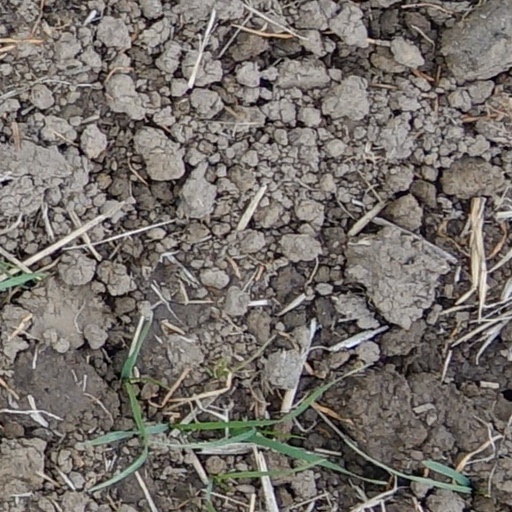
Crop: wheat